Bradford St James railway station

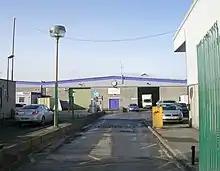
The proposed site would be at St James Wholesale Market.

In November 2023 the UK Government awarded £400,000 towards masterplan development for the station. The upgrade of the line, and the funds to build the new station, are expected to cost £2 billion, with money released from the cancelled HS2 project.